Ford EXP

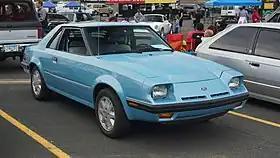
1982 Ford EXP

The Ford EXP (also called Ford Escort EXP) is a sports compact coupe that was manufactured and marketed by Ford Motor Company from 1982 to 1988, across two generations. The first two-seat Ford since the original Ford Thunderbird, the EXP was derived from the American Ford Escort. In contrast to its platform counterpart, the model line was not a "world car", but developed entirely for North America. For 1982 and 1983, Mercury marketed a badge engineered variant of the EXP was also sold as LN7.